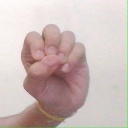
अक्षर: उ